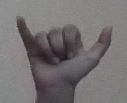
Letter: ya